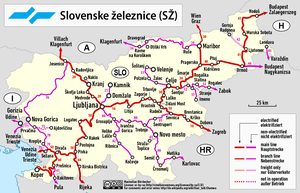
Le réseau ferroviaire en Slovénie comprend 1 208 kilomètres de lignes de chemin de fer dont 610 km sont électrifiés et 331 km sont en double voie.
Slovenske Železnice est une entreprise ferroviaire de Slovénie. Il s'agit d'une entreprise publique.